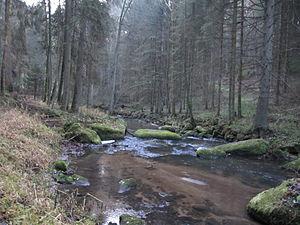
La Kleine Mühl est une rivière autrichienne de 32 km de long qui coule dans le land de Haute-Autriche. Elle est un affluent direct du Danube.